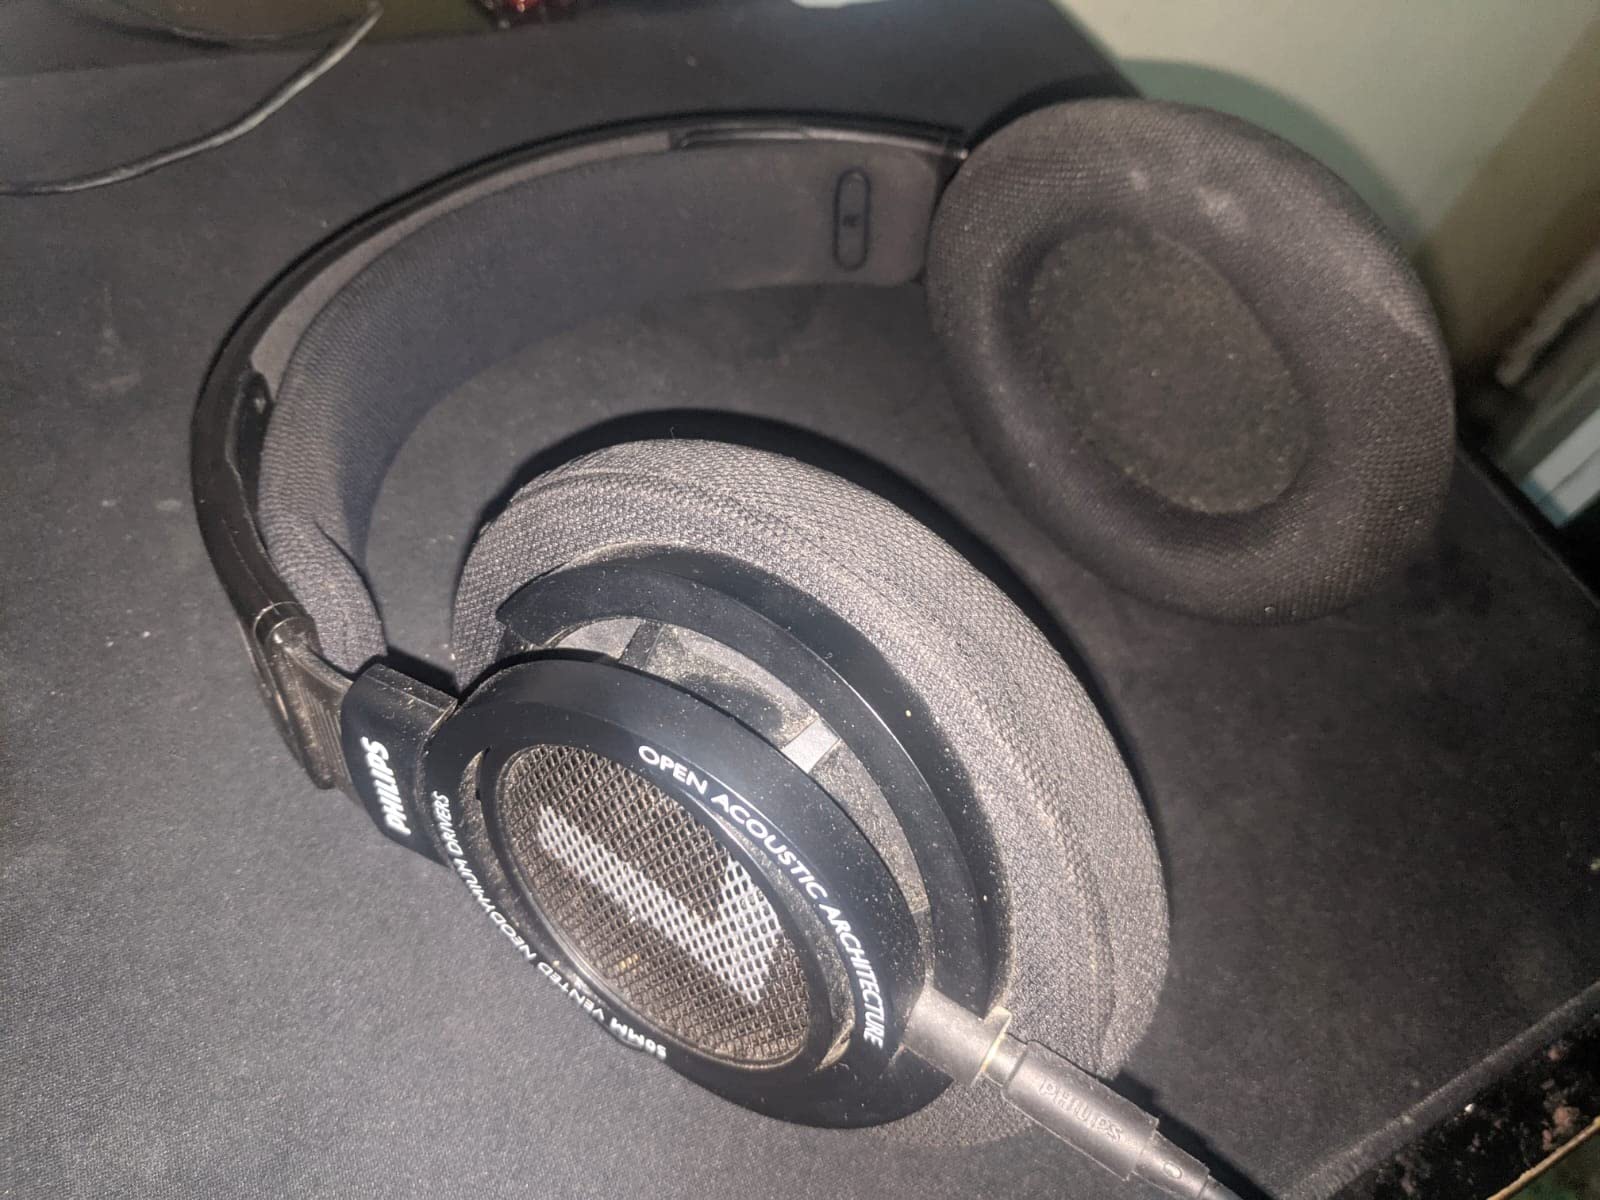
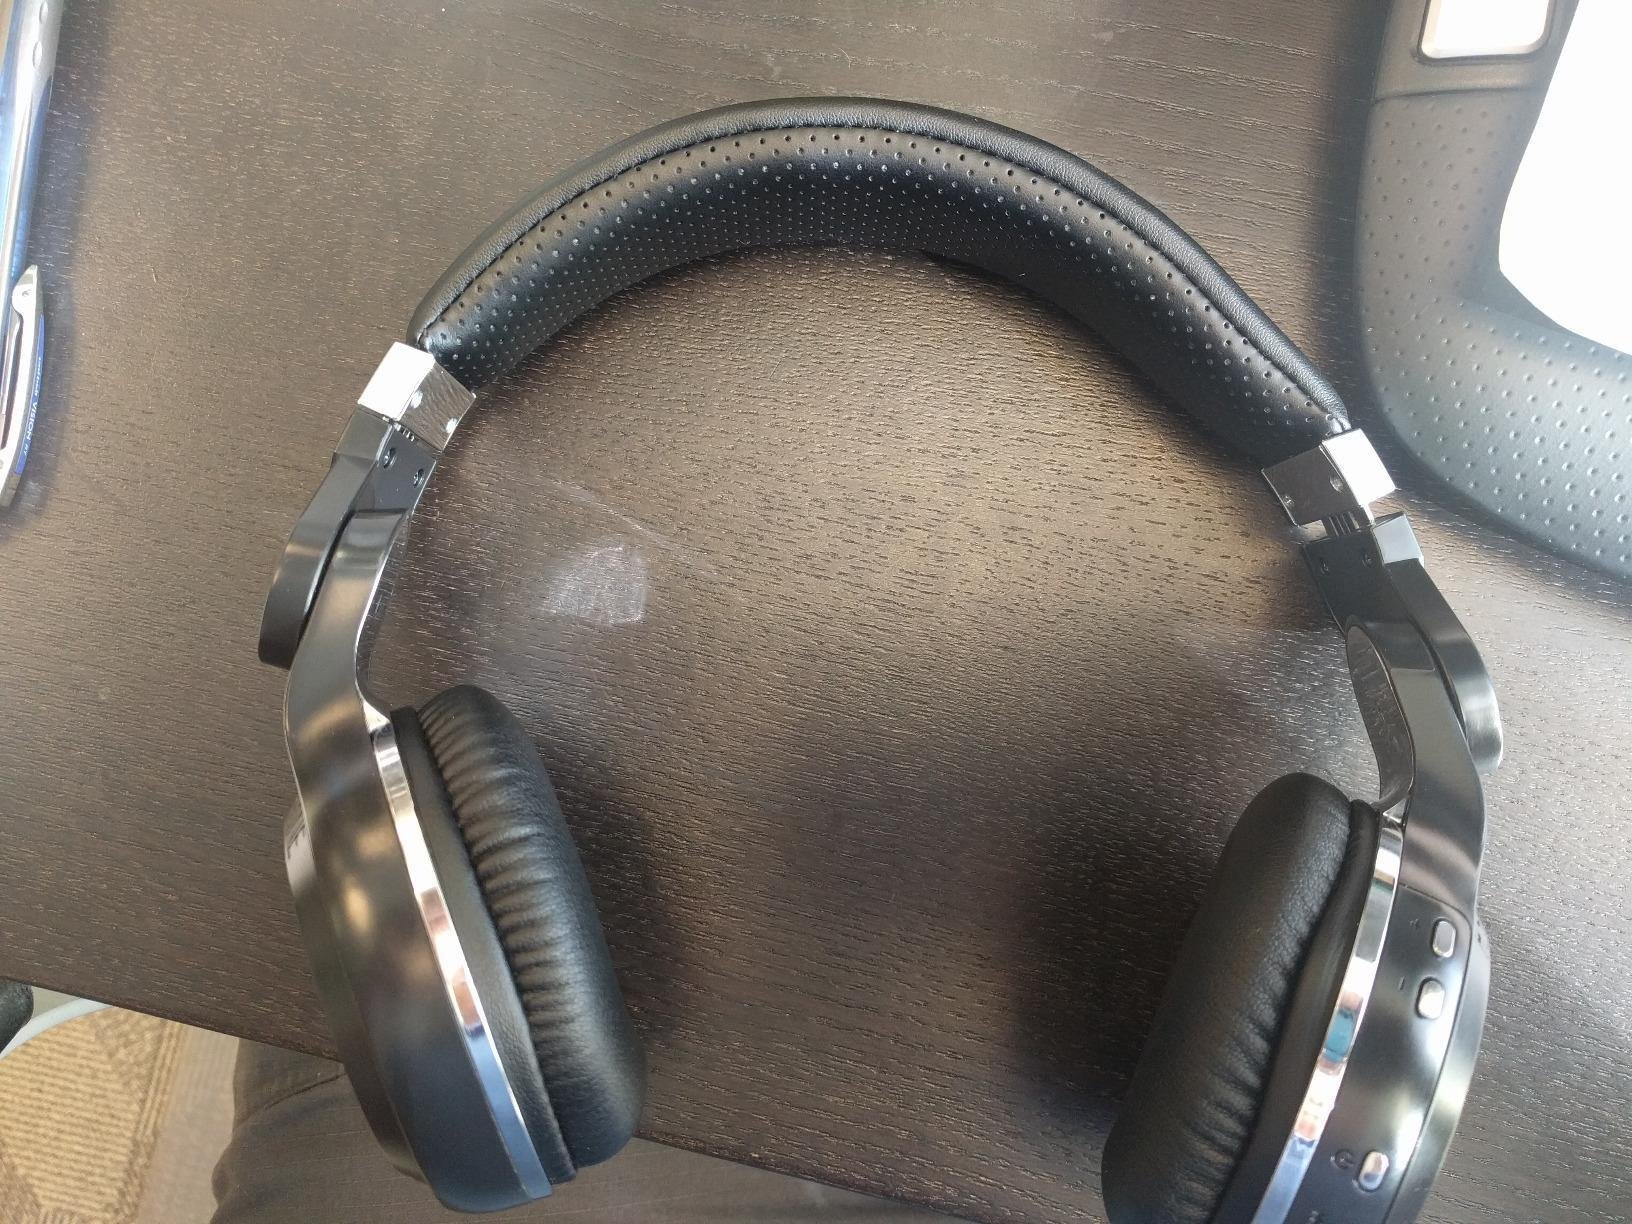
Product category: headphones
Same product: no